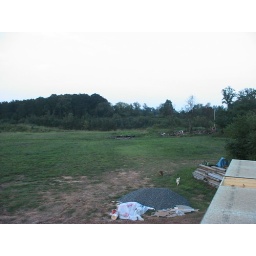
Looking NE from the second floor over toward the pond. The dogs are checking things out down on the ground below.